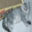
Label: cat